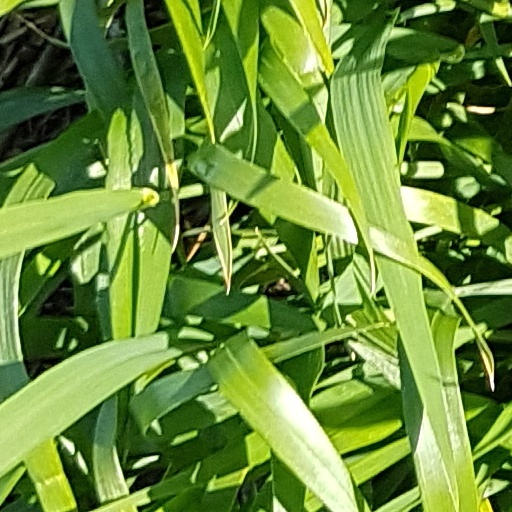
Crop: wheat